The Tall Target

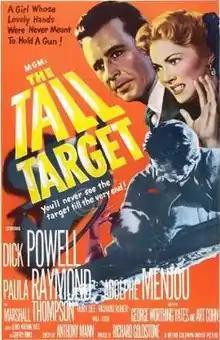
Theatrical release poster

The Tall Target is a 1951 American historical crime film directed by Anthony Mann and starring Dick Powell, Paula Raymond and Adolphe Menjou. Powell stars as a police sergeant who tries to stop the assassination of Abraham Lincoln at a train stop as Lincoln travels to his inauguration. It is based on the alleged Baltimore Plot.